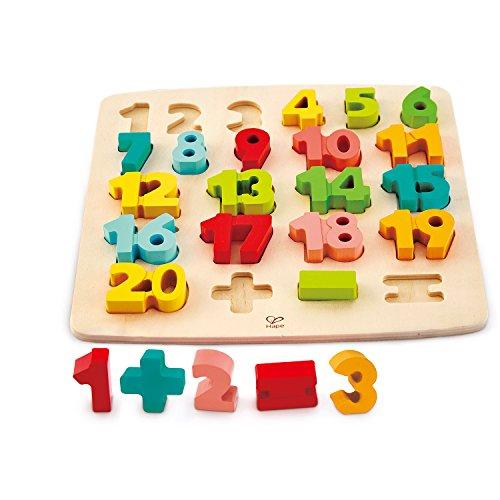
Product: Odyssey Toys Hape Chunky Number Puzzle (10 Pieces), Multicolor, 5'' x 2''
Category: Toys & Games | Puzzles | Jigsaw Puzzles
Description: Classic number puzzle with large pieces.
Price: $19.63
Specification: ProductDimensions:11.2x10.8x0.7inches|ItemWeight:1.32pounds|ShippingWeight:1.4pounds(Viewshippingratesandpolicies)|DomesticShipping:ItemcanbeshippedwithinU.S.|InternationalShipping:ThisitemcanbeshippedtoselectcountriesoutsideoftheU.S.LearnMore|ShippingAdvisory:Thisitemmustbeshippedseparatelyfromotheritemsinyourorder.Additionalshippingchargeswillnotapply.|ASIN:B072MZ2P9Y|Itemmodelnumber:E1550|Manufacturerrecommendedage:36months-12years